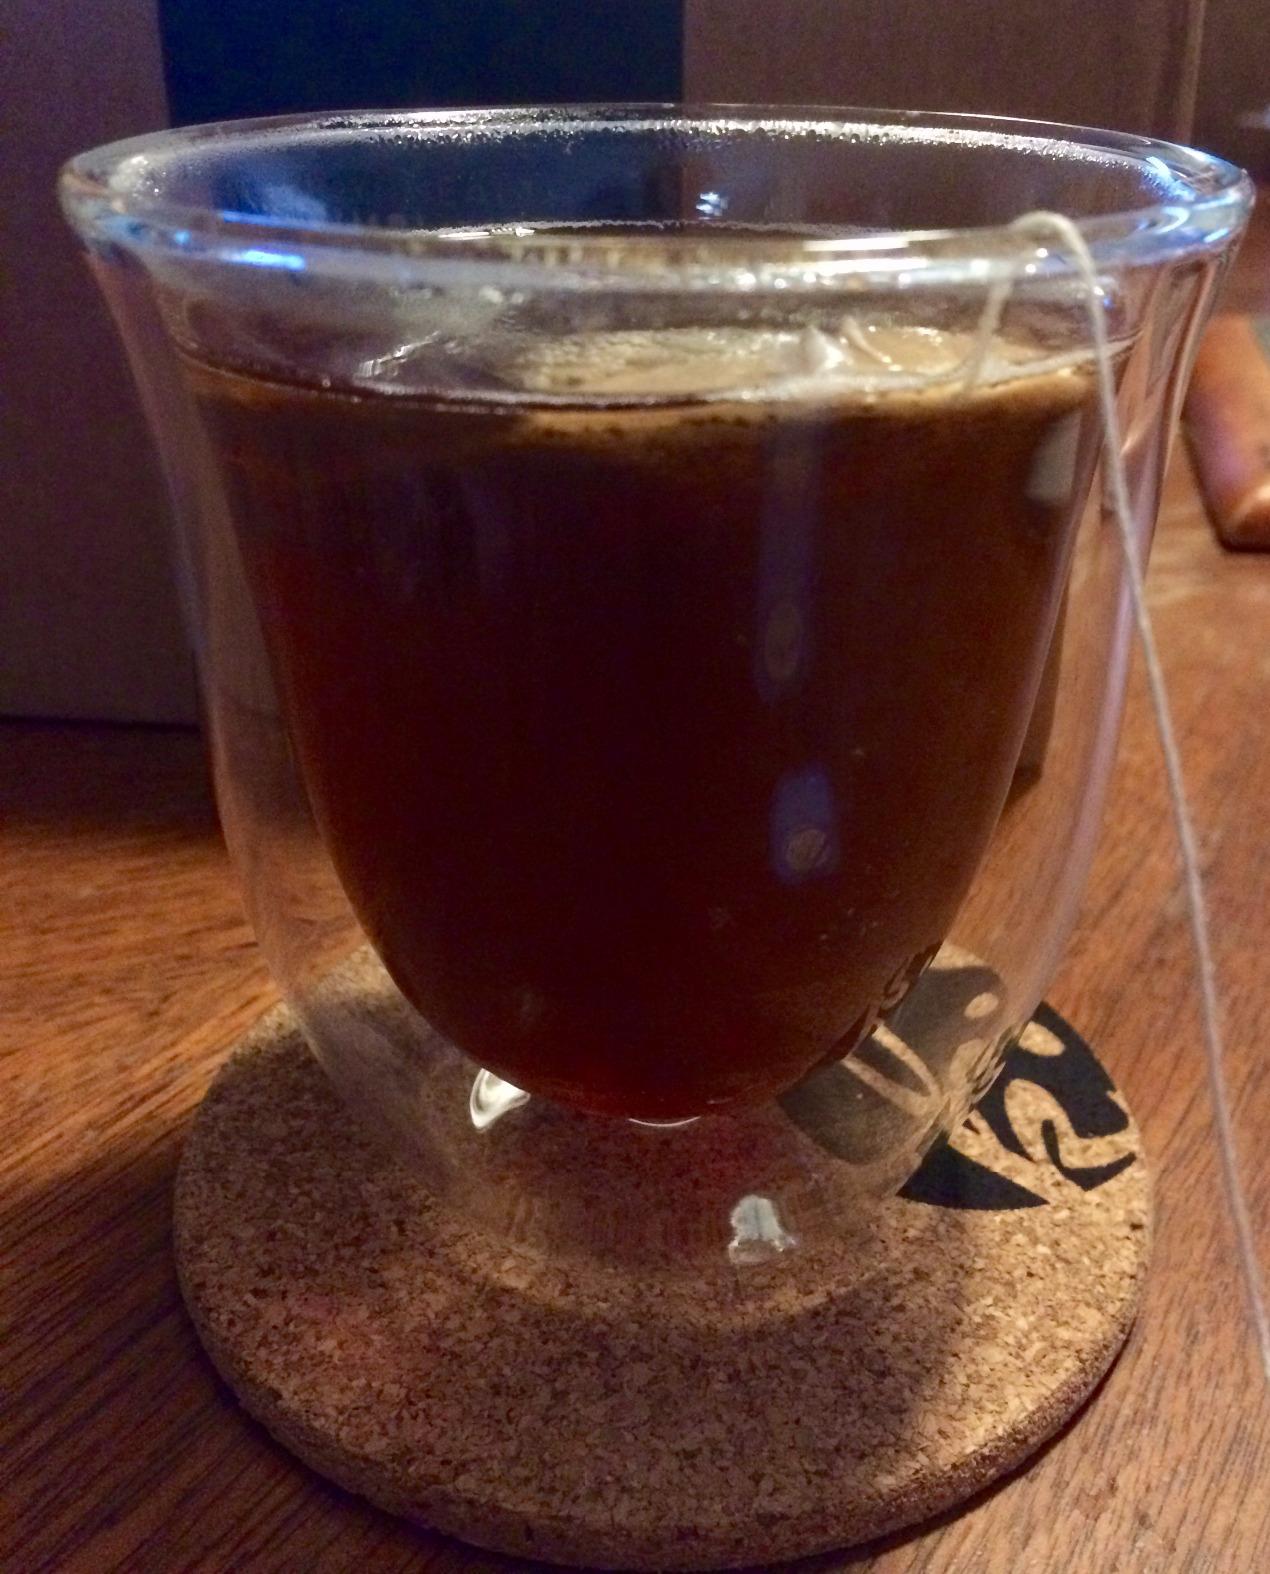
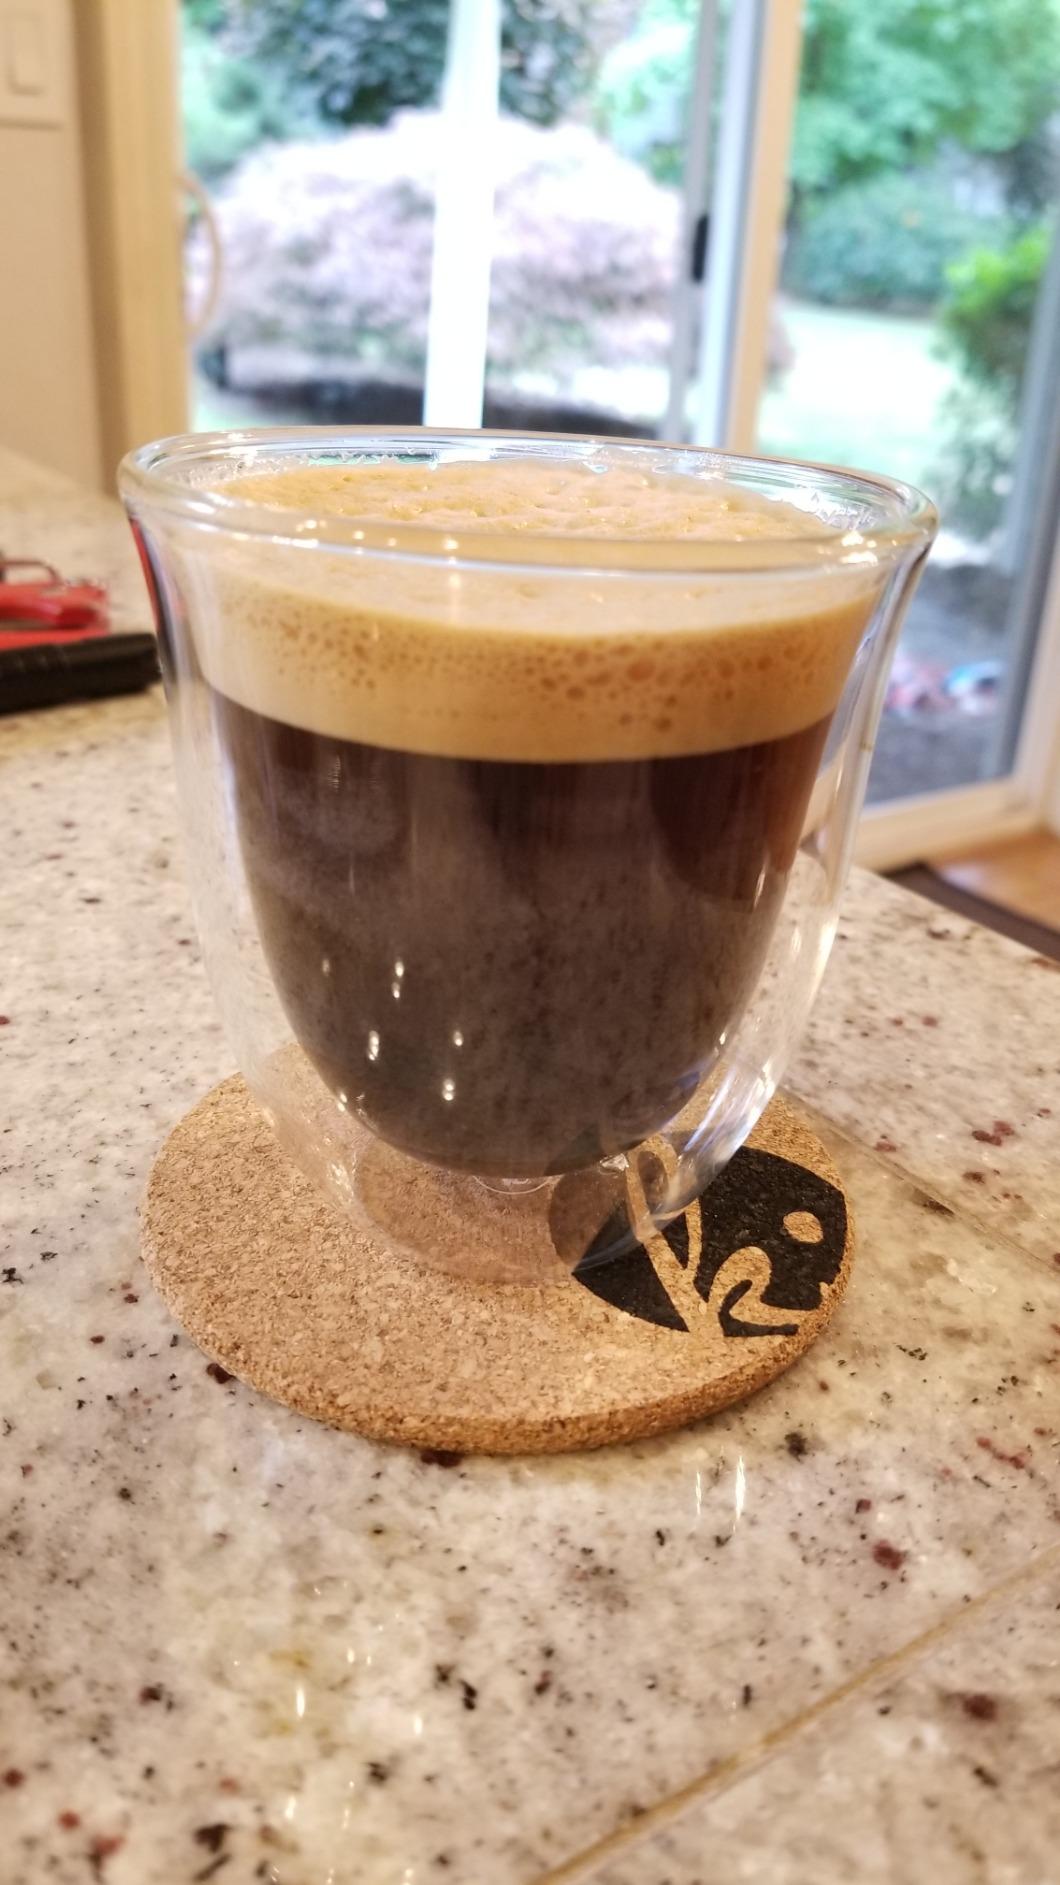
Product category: items_mug
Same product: yes